W. S. Karunaratne

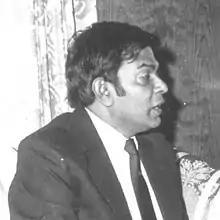
Wijesinghe Sugathadasa Karunaratne, renowned Buddhist scholar (1928–1986).

Wijesinghe Sugathadasa Karunaratne (24 December 1928 – 1986) was a Sri Lankan scholar of Buddhism who was known as “W. S.” by Sri Lankans and “The Don” in academic circles.